Indian Territory in the American Civil War

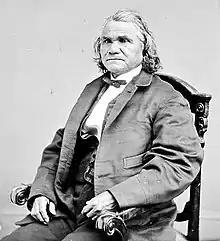
Brigadier General Stand Watie, the last Confederate general to surrender

The Second Battle of Cabin Creek was part of a plan conceived by Confederate Brigadier General Stand Watie, who had been promoted from colonel after the First Battle of Cabin Creek. The plan was to have a Confederate force attack central Kansas from Indian Territory, raiding Union Army facilities and encouraging Indian tribes in western Kansas to join in an attack on the eastern part of the state. Watie presented the plan to his superior, General Samuel B. Maxey, on February 5, 1864. Maxey approved the plan on the condition that the attack would start by October 1, to coincide with an attack on Missouri already planned by General Sterling Price.